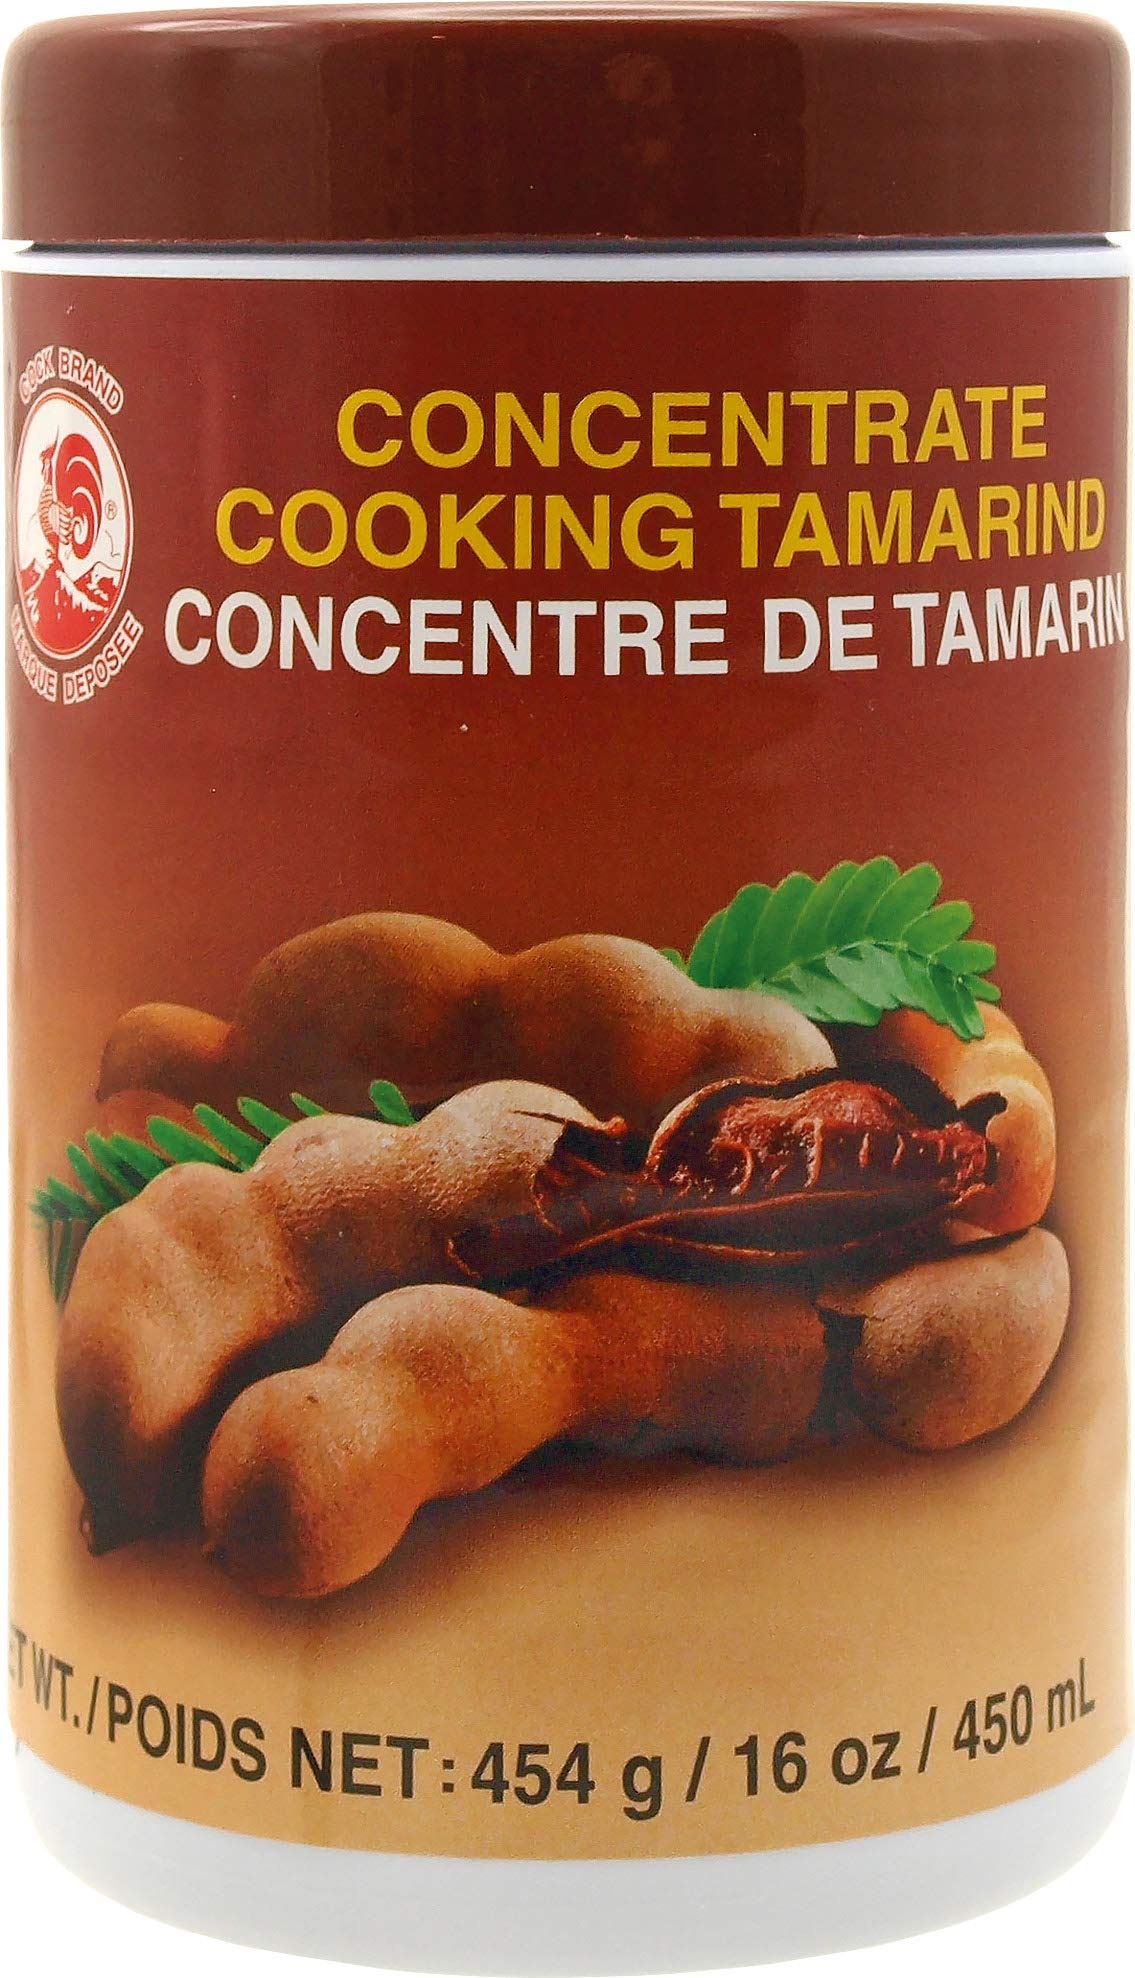
Item Name: Thai Concentrate Cooking Tamarind Paste Sour Cock Brand 16 Oz.
Bullet Point 1: Concentrate cooking tamarind made from natural tamarinds, paste like, sour
Bullet Point 2: Use for Thai and many Southeast Asian cooking, sauces, juices
Bullet Point 3: 16 Oz.
Bullet Point 4: Product of Thailand
Product Description: Tamarind is a pod-like fruit that is used in Thai, Southeast Asian and Indian cooking. This is a concentrate form and is ready to use. Should be refrigerated after opening. Product of Thailand
Value: 16.0
Unit: Ounce

Price: 13.95